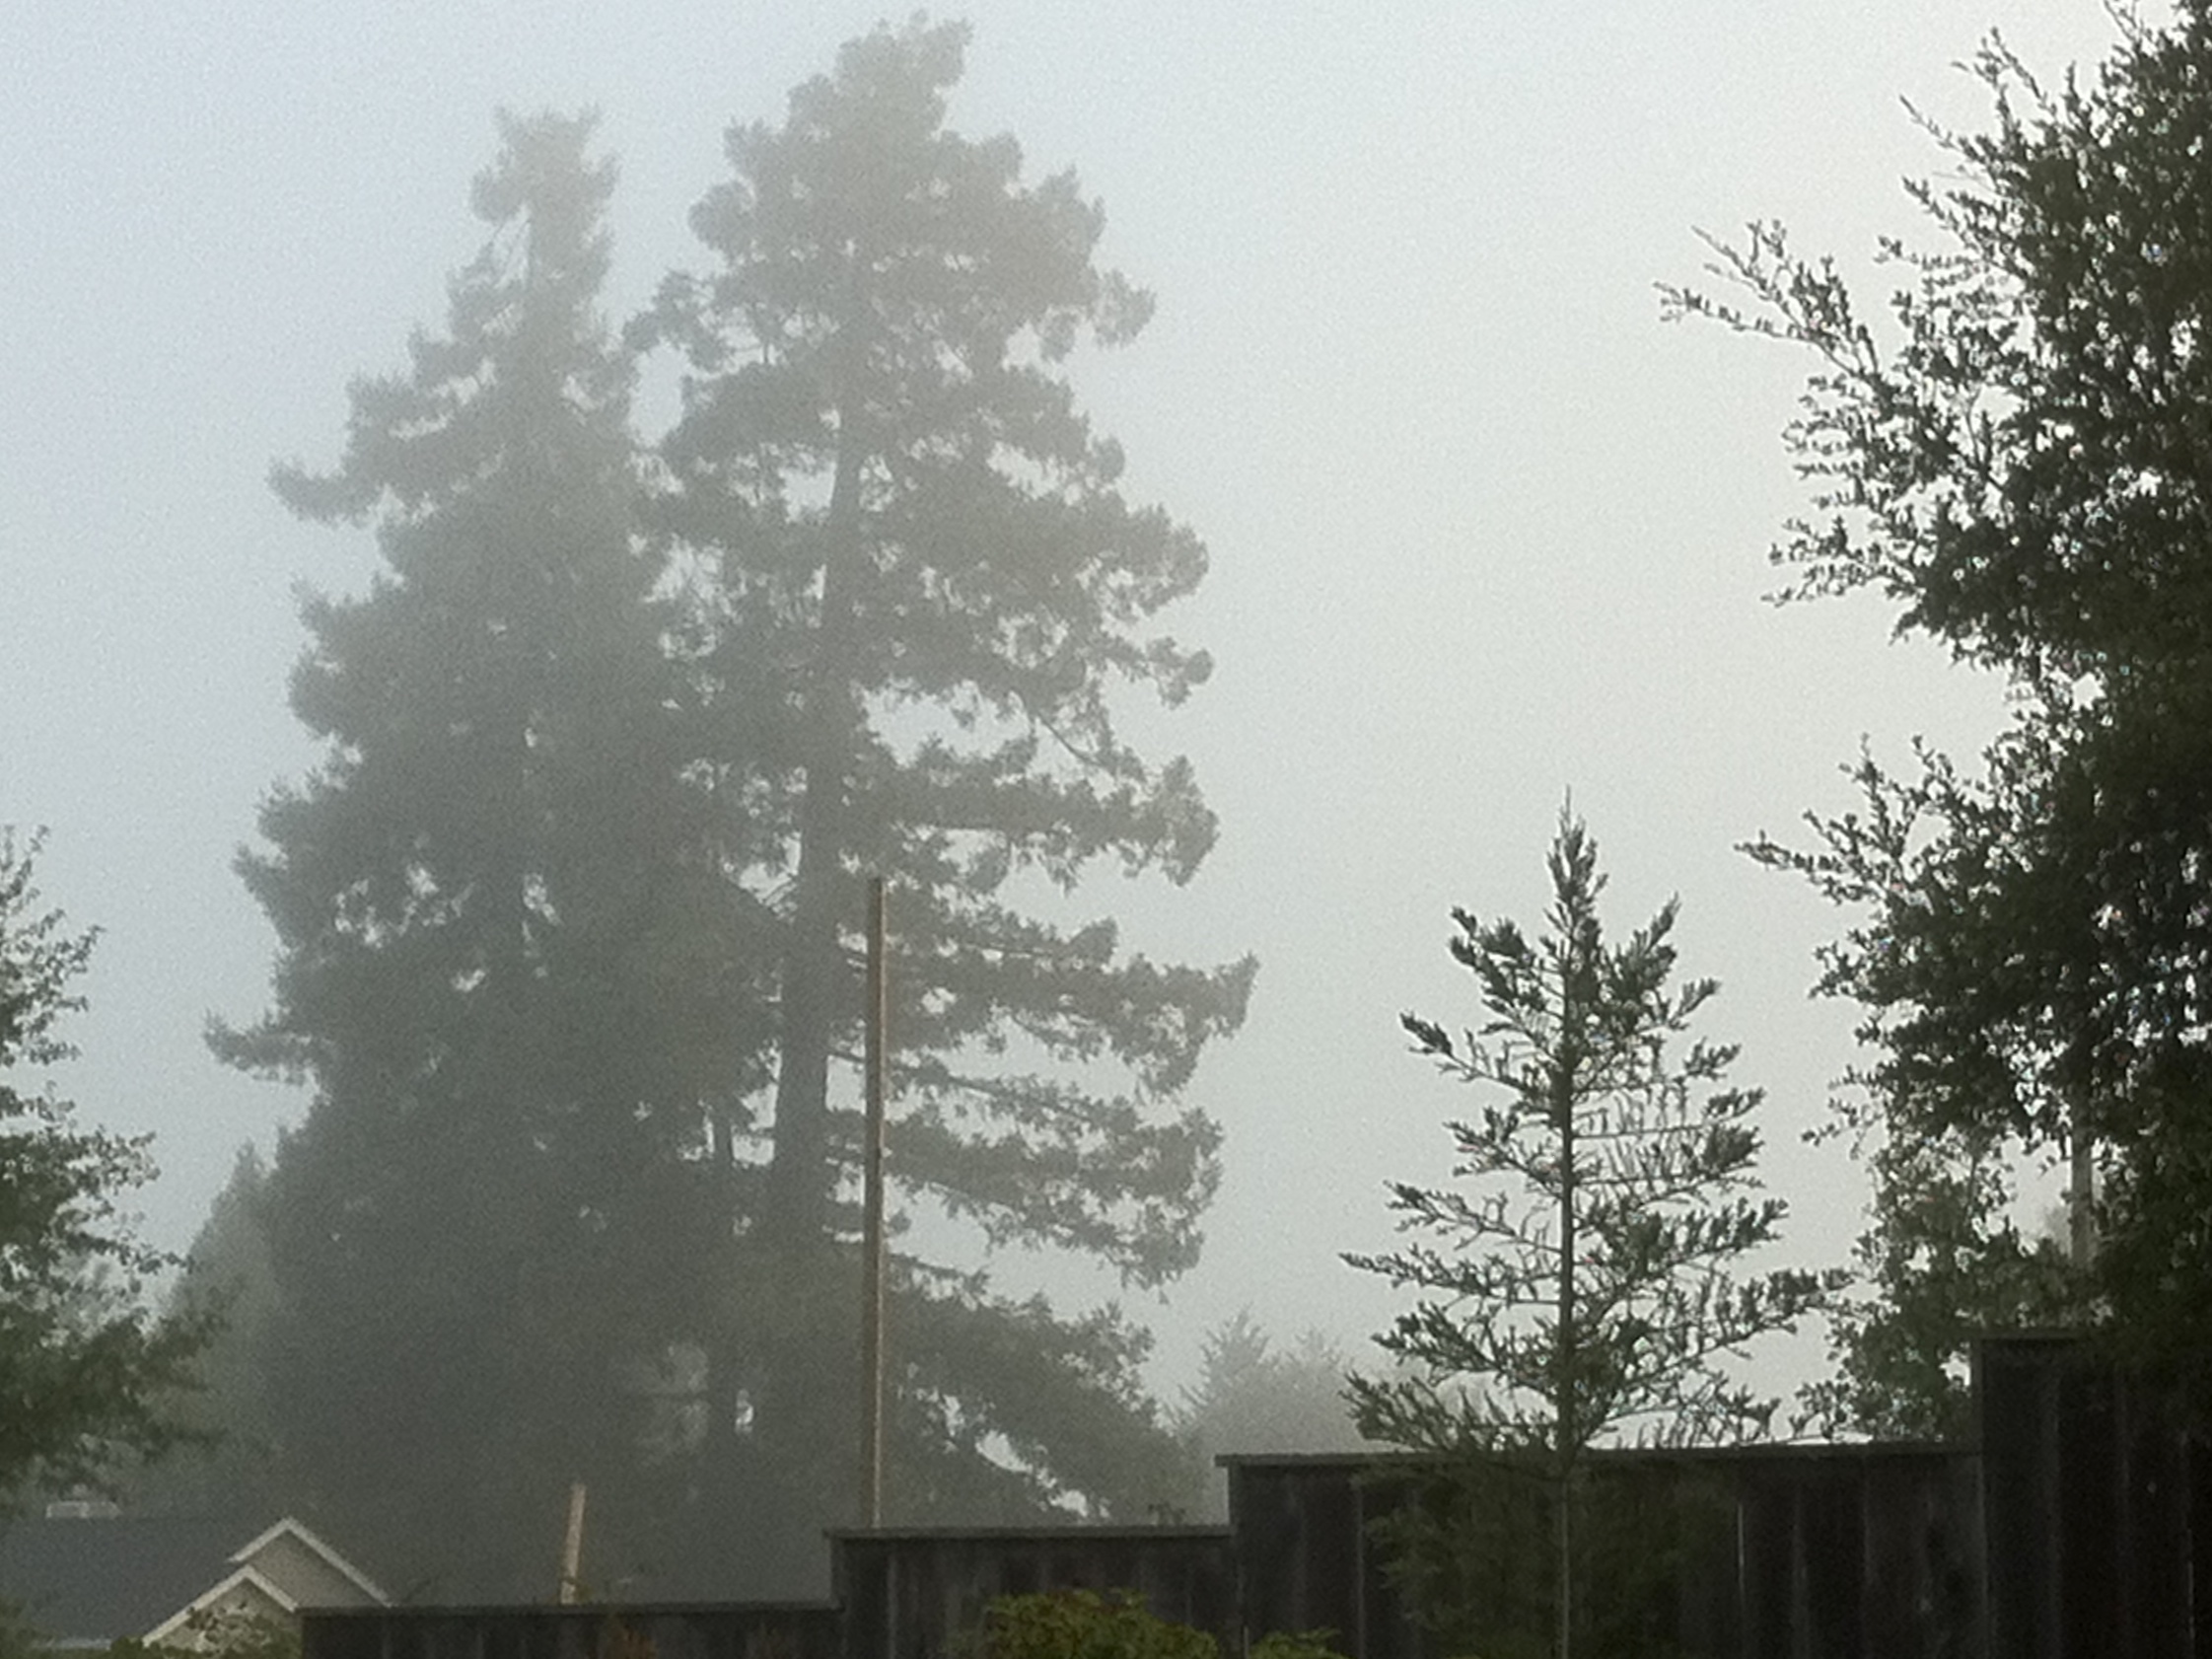
tree, forest, branch, plant, fog, mist, morning, weather, haze, ecosystem, atmospheric phenomenon, woody plant